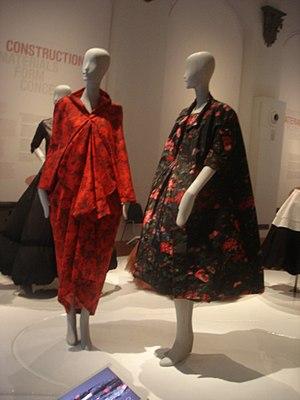
Cristóbal Balenciaga Eizaguirre, né le 21 janvier 1895 à Getaria et mort le 23 mars 1972 à Xàbia, est un couturier et modiste espagnol.